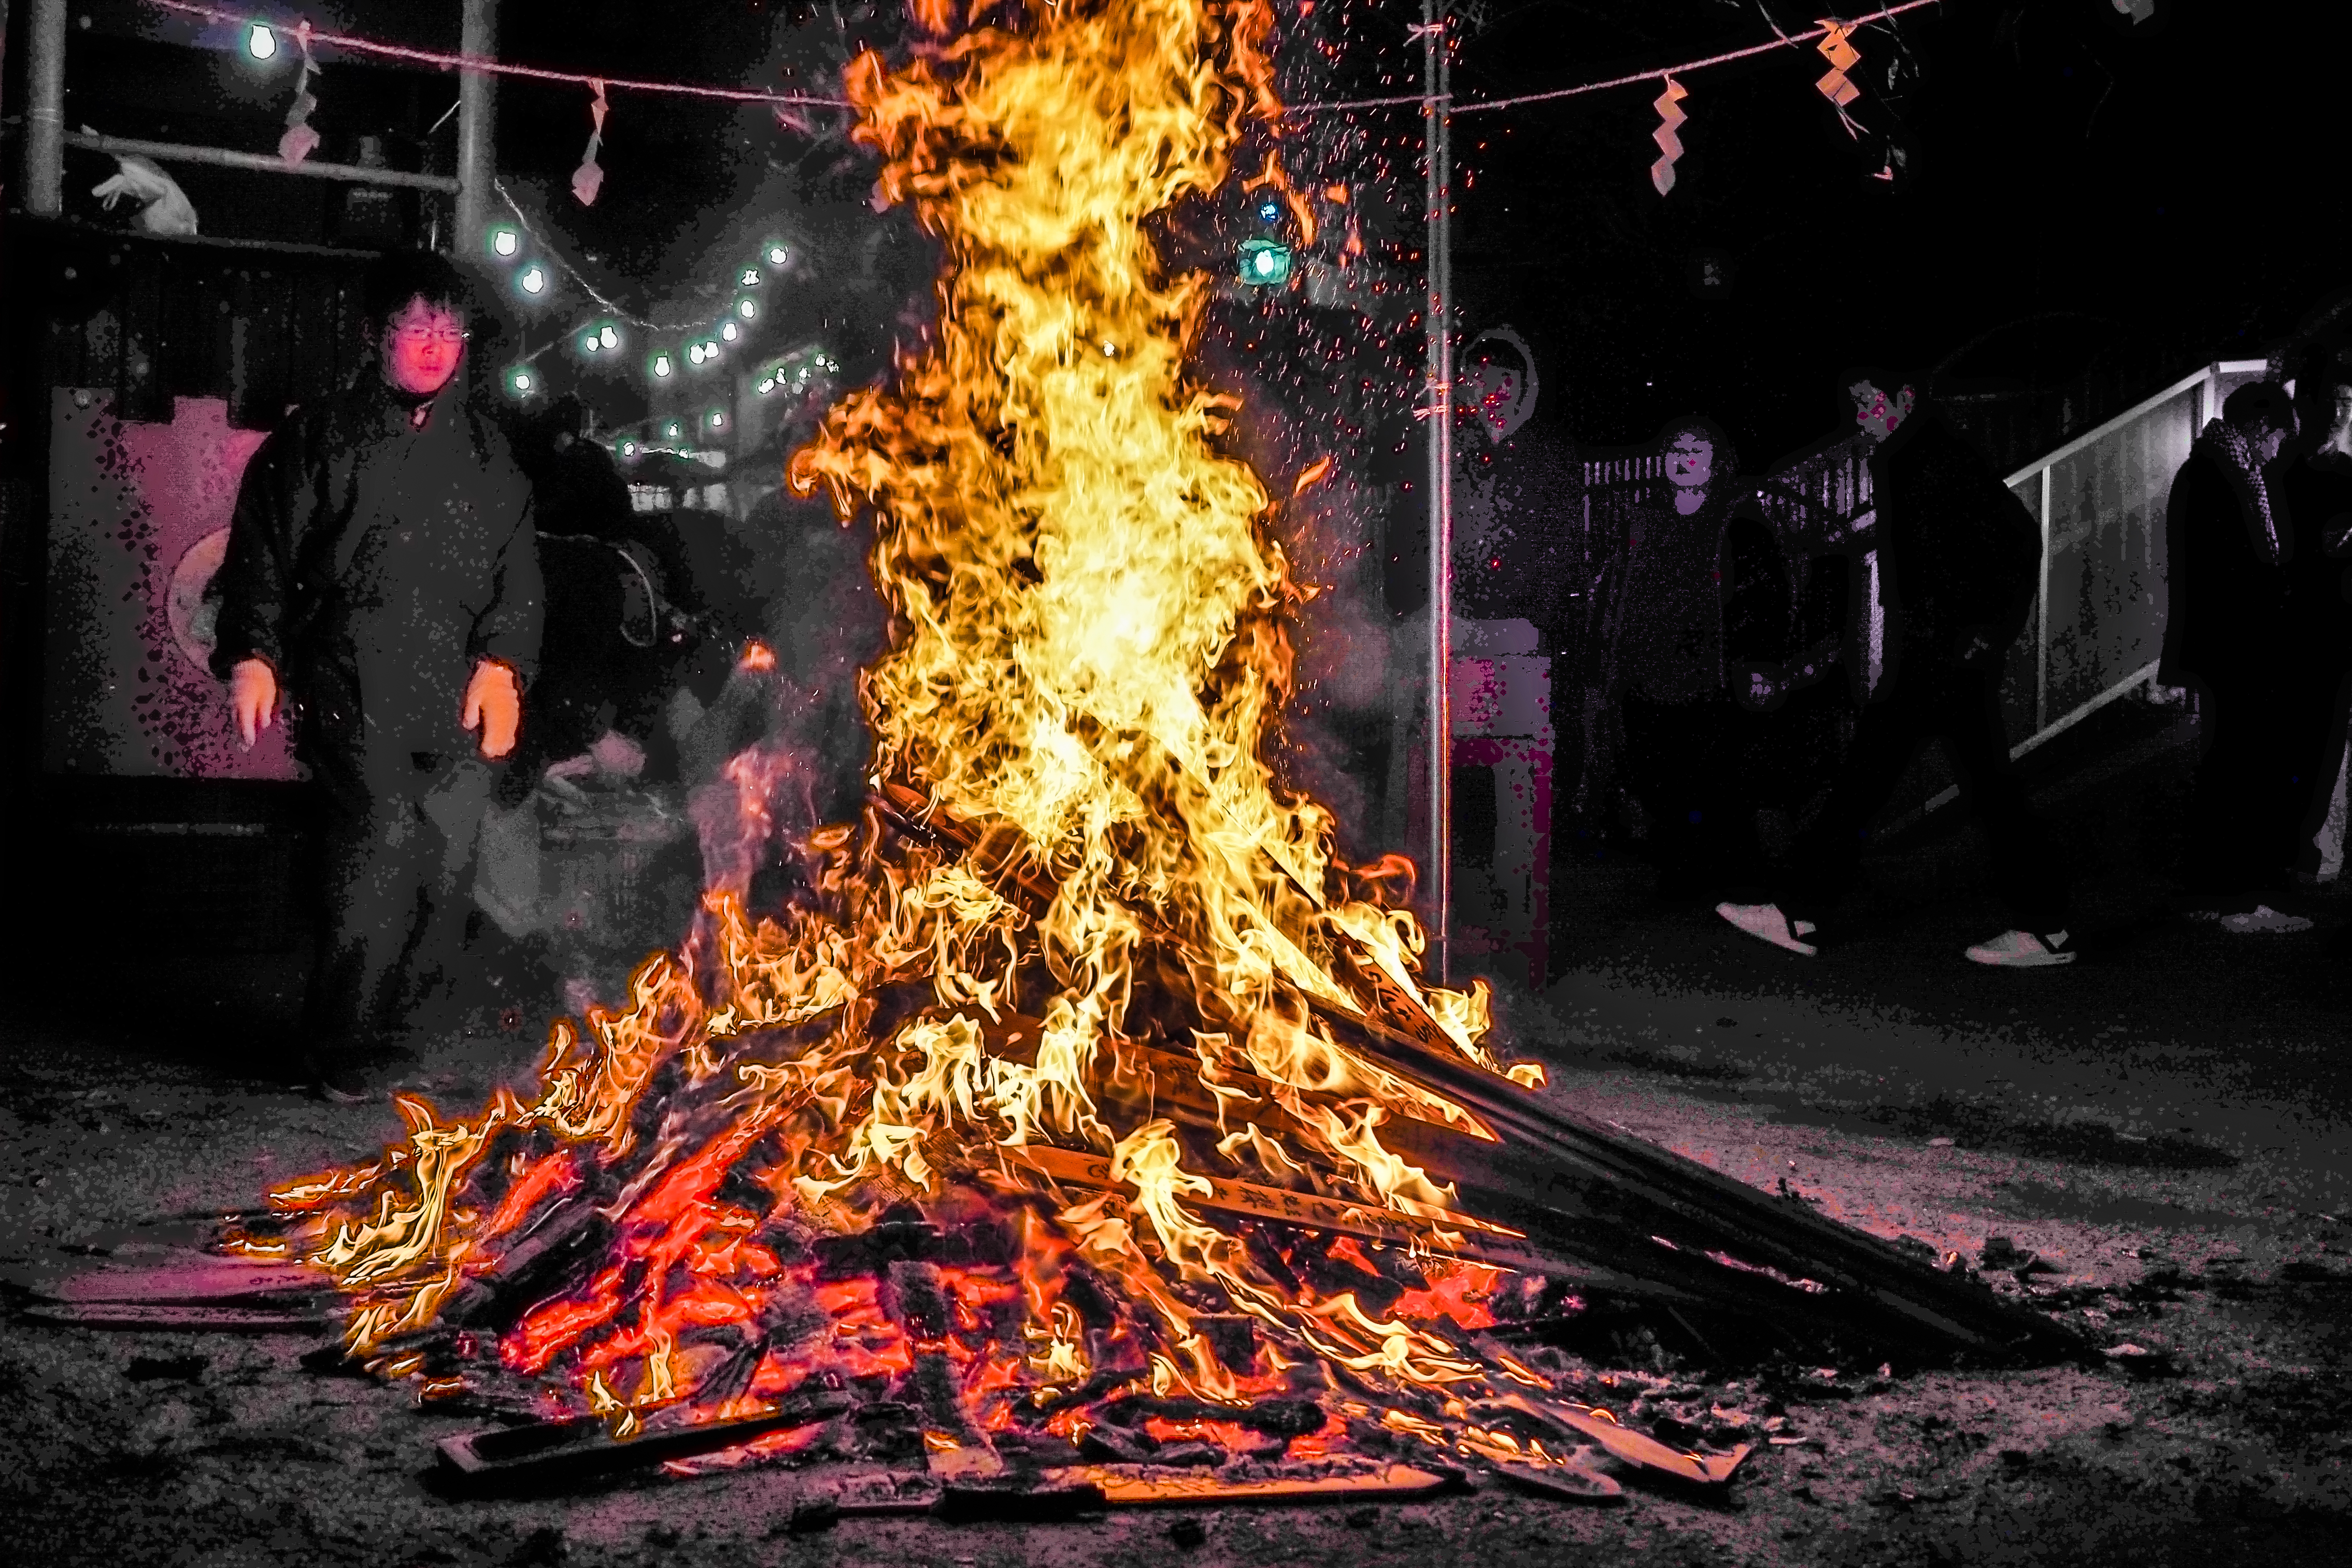
fire, japan, bonfire, christmas decoration, cool image, happynewyear, yokohama, shinpukujitemple, otakiage, otakkiage, bonfireofwoodenstupa